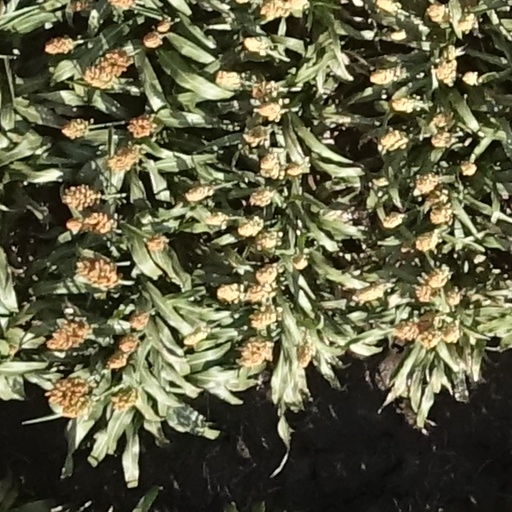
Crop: sorghum